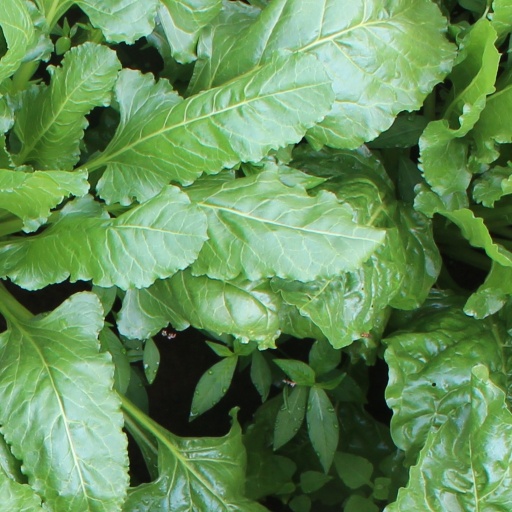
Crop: sugar beet